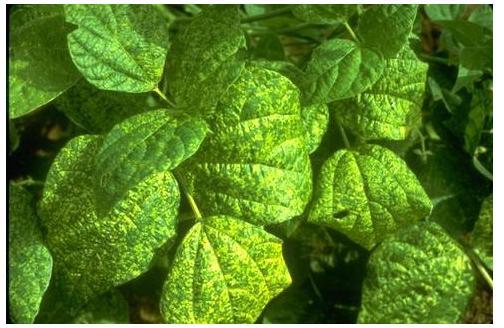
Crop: apple
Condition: mosaic_virus